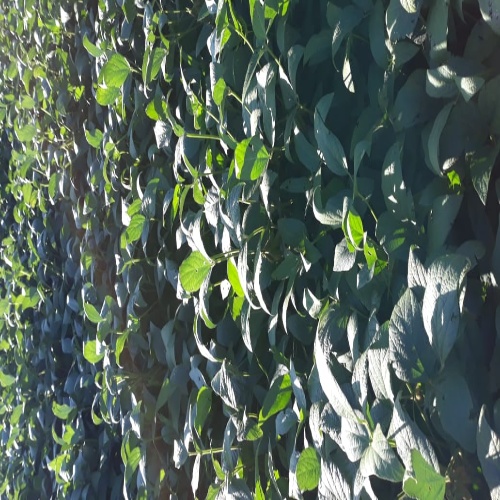
Label: Caterpillar